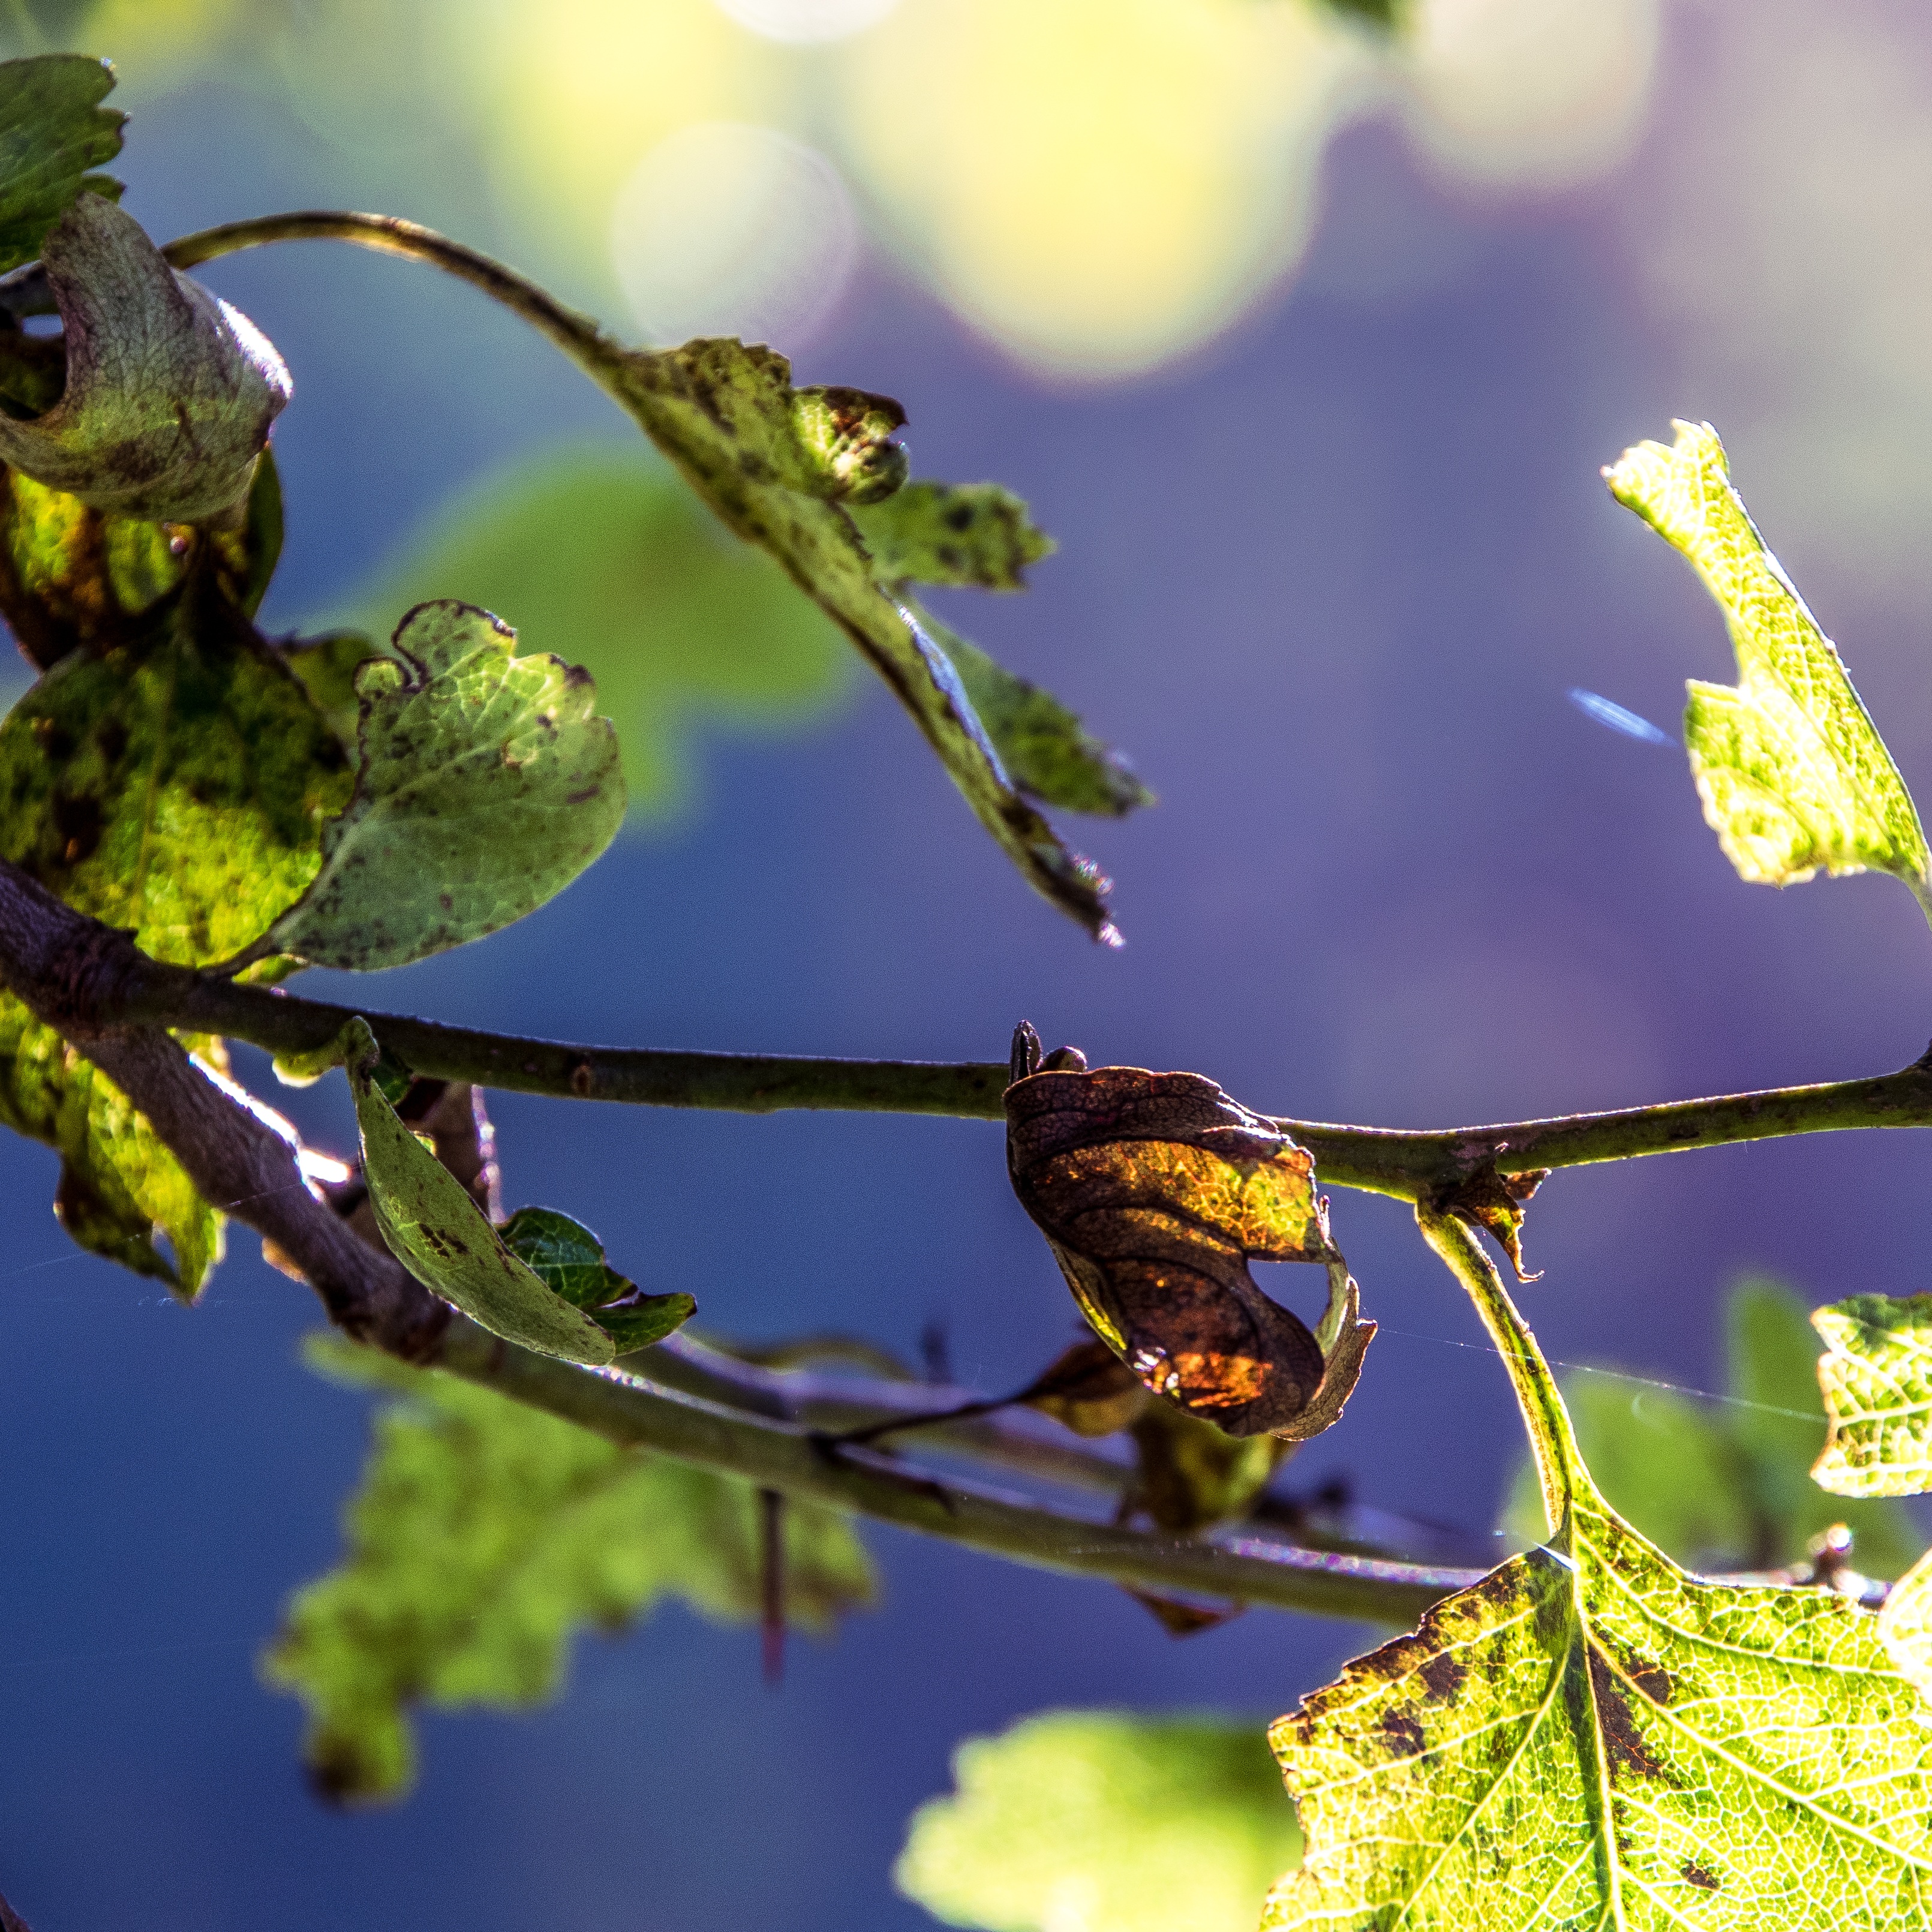
nature, branch, bird, leaf, flower, country, wildlife, rural, insect, autumn, hummingbird, flora, fauna, leaves, vertebrate, macro photography, perching bird